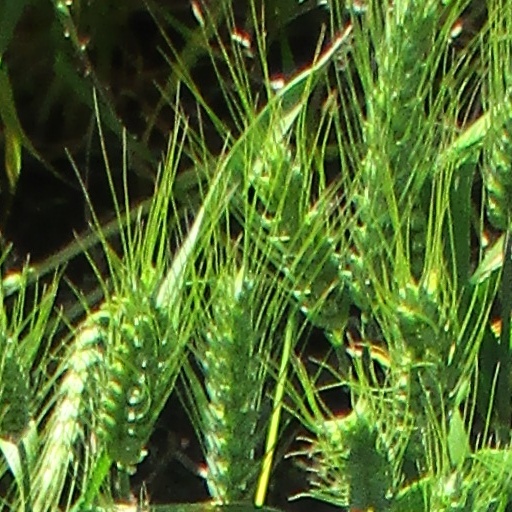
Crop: wheat